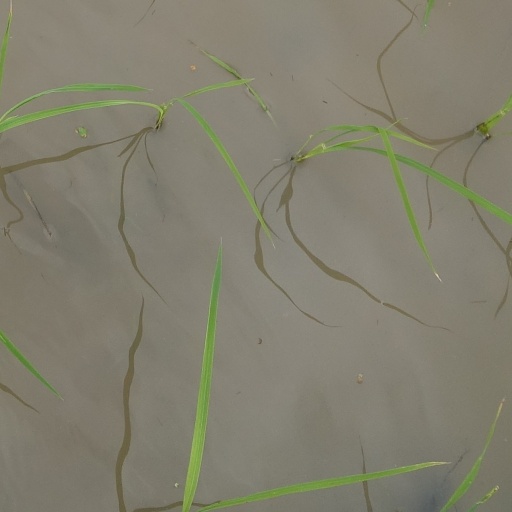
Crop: rice